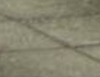
Surface type: concrete plates